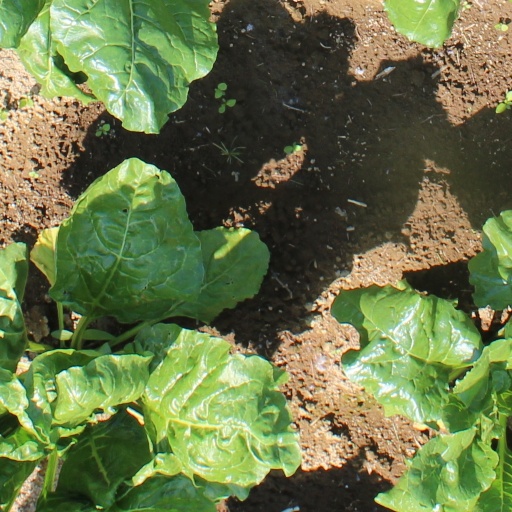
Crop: sugar beet